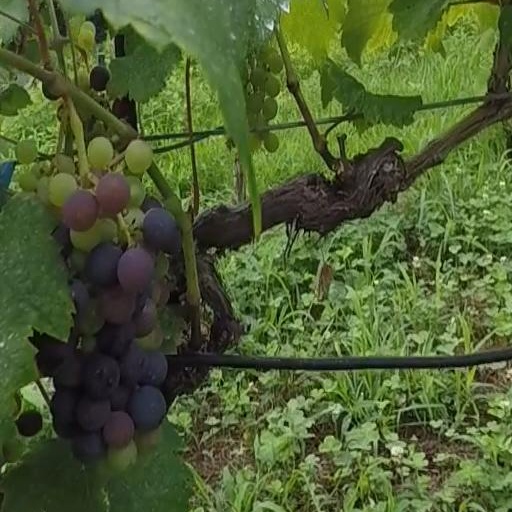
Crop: grape